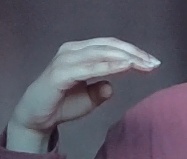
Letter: jeem